McLeod Ganj

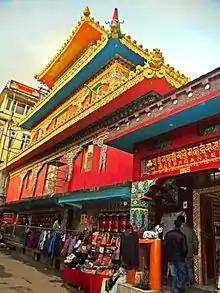
Kalachakra Temple in the main street of Mcleod Ganj

The region is a major hill station and spiritual centre. It hosts a number of trekking trails across the Himalayas into the upper Ravi Valley and Chamba district. Major trekking trails include hikes to Toral Pass (4575m), Bhimghasutri Pass (4580m), Dharamshala—Bleni Pass (3710m), Kareri lake and Triund. It is a major centre of Tibetan Buddhism and known for its Tibetan handicrafts, thangkas, Tibetan carpets, garments, and other souvenirs.